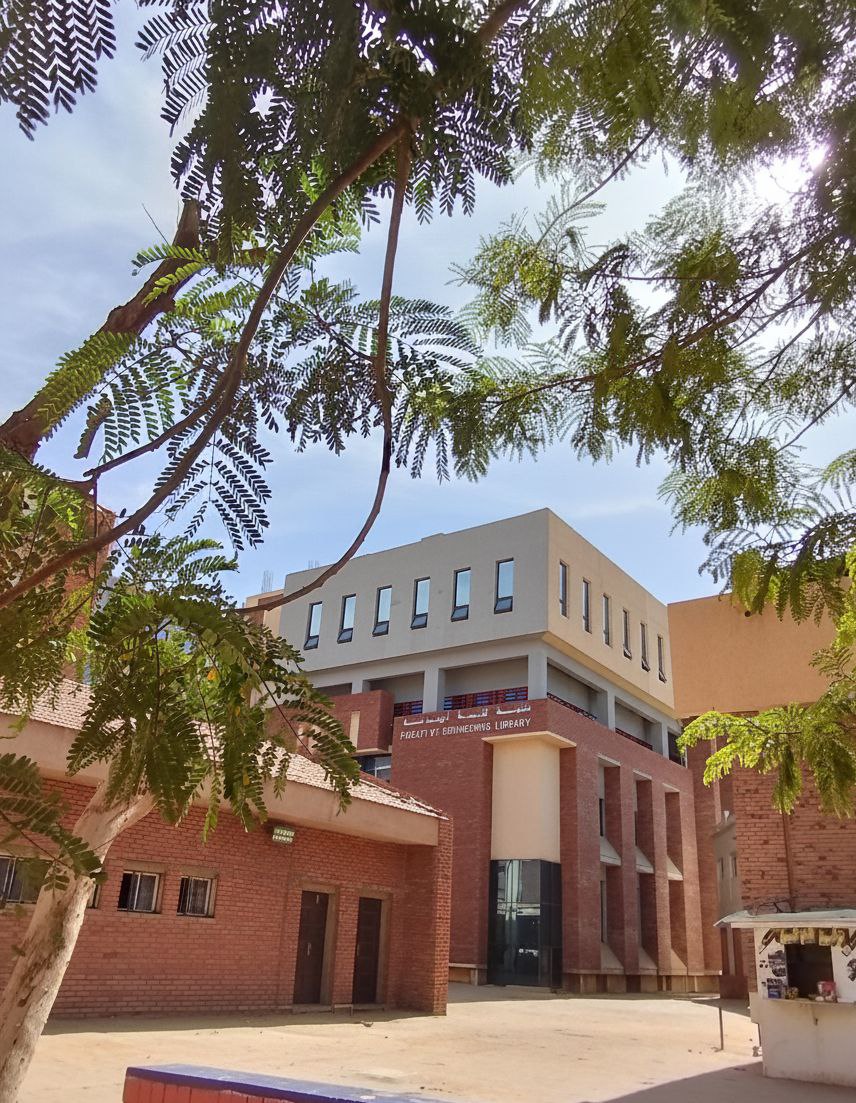
الوصف بالفصحى: مكتبة كلية الهندسة بجامعة الخرطوم مبنية من الطوب
الوصف بالعامية السودانية: مكتبة كلية الهندسة مبينة من الطوب في جامعة الخرطوم
التصنيف: Public Spaces & Infrastructure